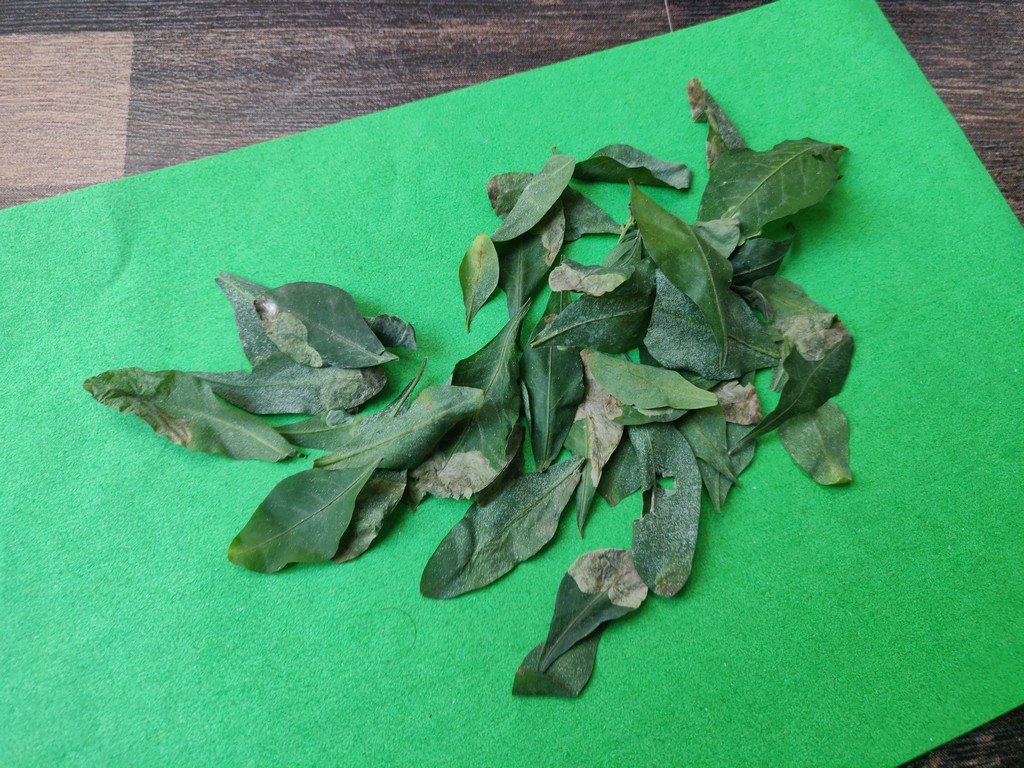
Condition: Unhealthy
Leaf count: multiple
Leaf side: unknown